Rani Kuthir Baki Itihash

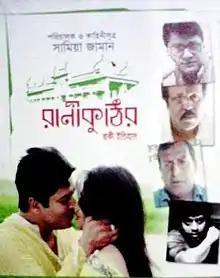
VCD cover

Rani Kuthir Baki Itihash is a 2006 Bangladeshi drama-mystery film. The film was the directorial debut of news anchor and prominent media personality Samia Zaman. It was produced by a Bangladeshi satellite TV channel NTV. The film was their second film production. The movie starred Ferdous and Popy as the lead pair with Alamgir, Tarik Anam Khan, Rahamat Ali, MM Morshed, Ahsanul Haque Minu and others in supporting roles.